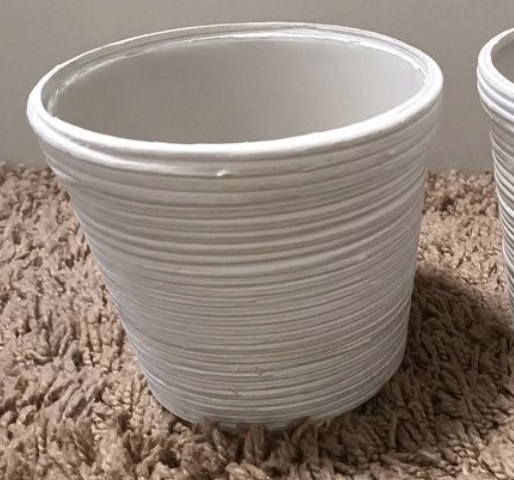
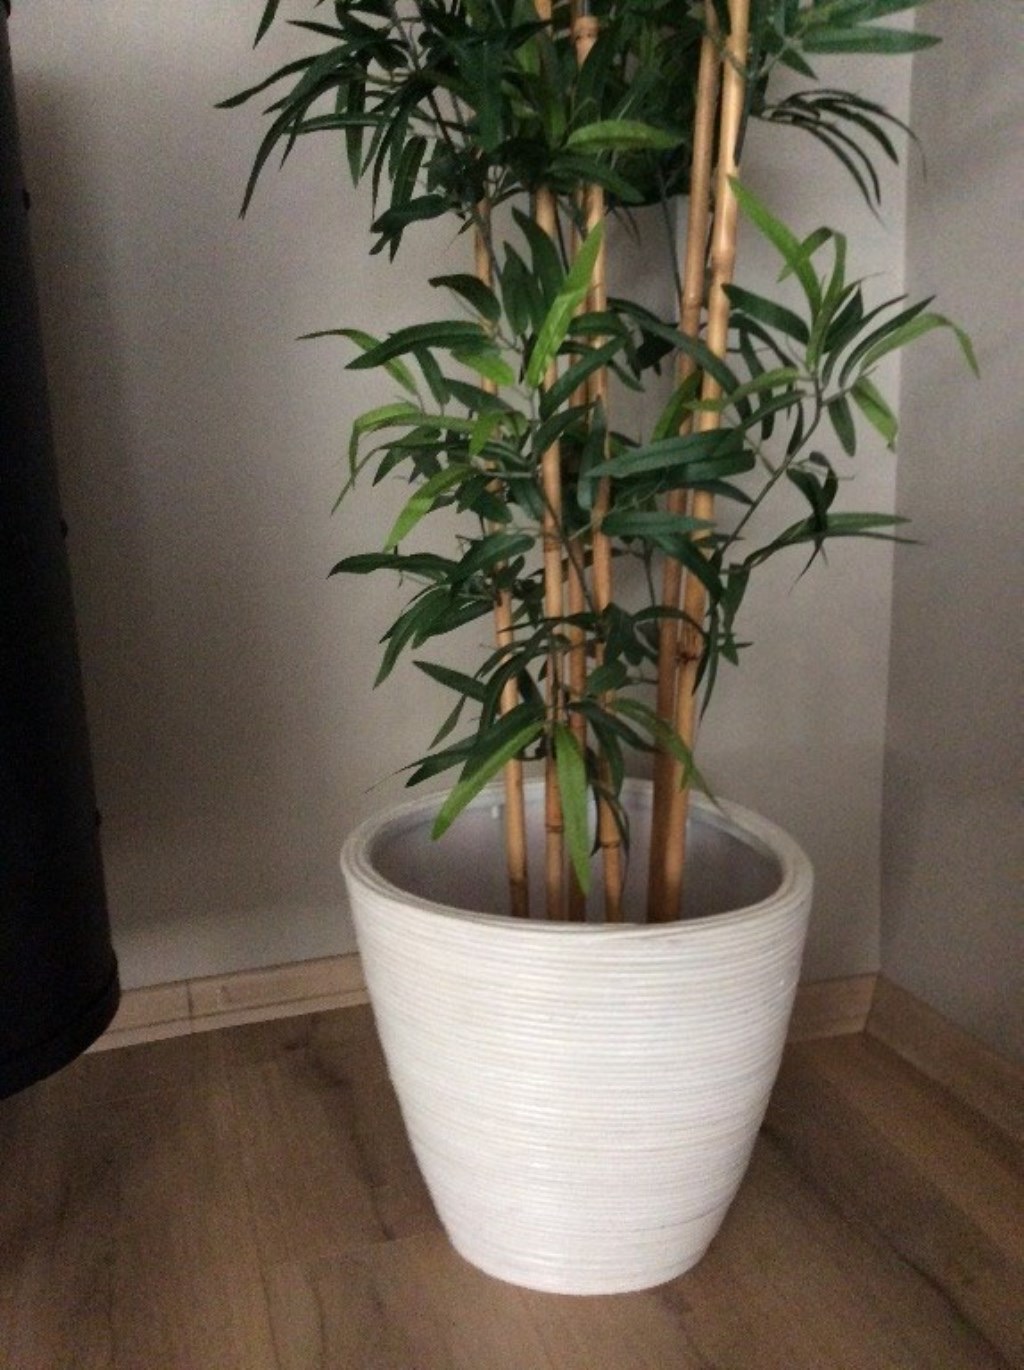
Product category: misc
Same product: yes